Howard Lodge

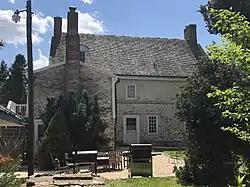

Howard Lodge is a historic plantation house in north-central Howard County, Maryland. The main house, built around 1750 by Edward Dorsey, son of John Dorsey, is one of the oldest plantation houses in the county. Compared to other houses of the period, the two-story brick and stone structure is larger and its interior finishes better preserved. The surviving plantation property, about , also includes early 19th-century stone outbuildings. Edward Dorsey was given ownership of seven African-American slaves by his father John Dorsey.